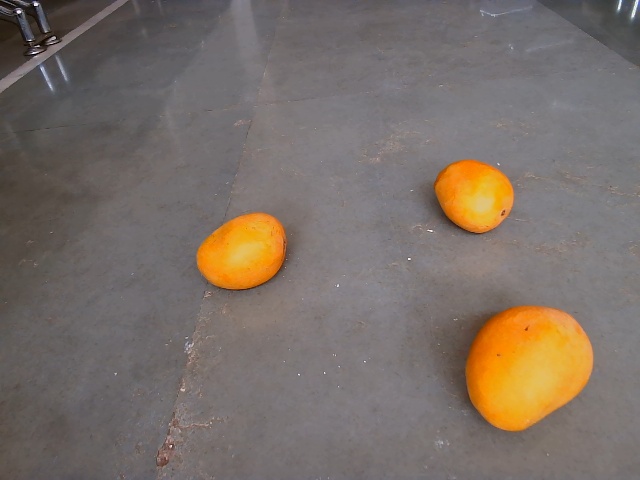
Label: Ripe_Mango